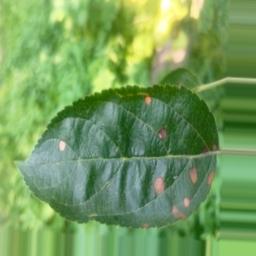
Label: Alternaria